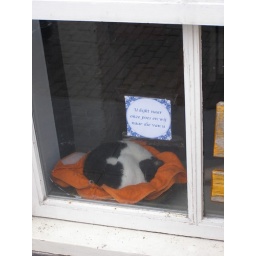
&amp;quot;You look at our cat as we look at yours.&amp;quot;  Fake, sleeping cat in a below street-level window.